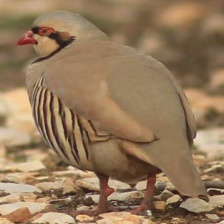
Species: CHUKAR PARTRIDGE
Scientific name: ALECTORIS CHUKAR
ImageNet parent category: partridge